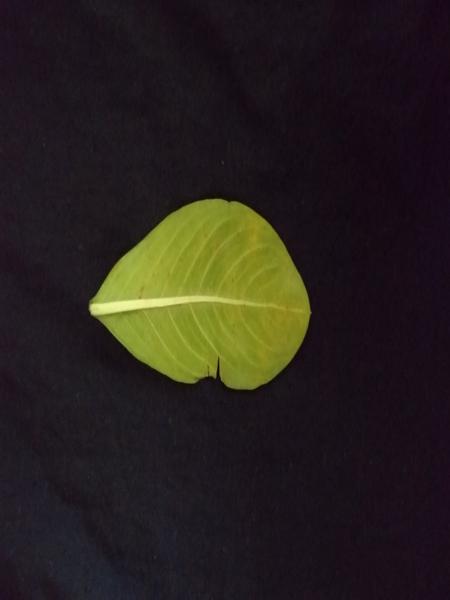
Plant: Catharanthus